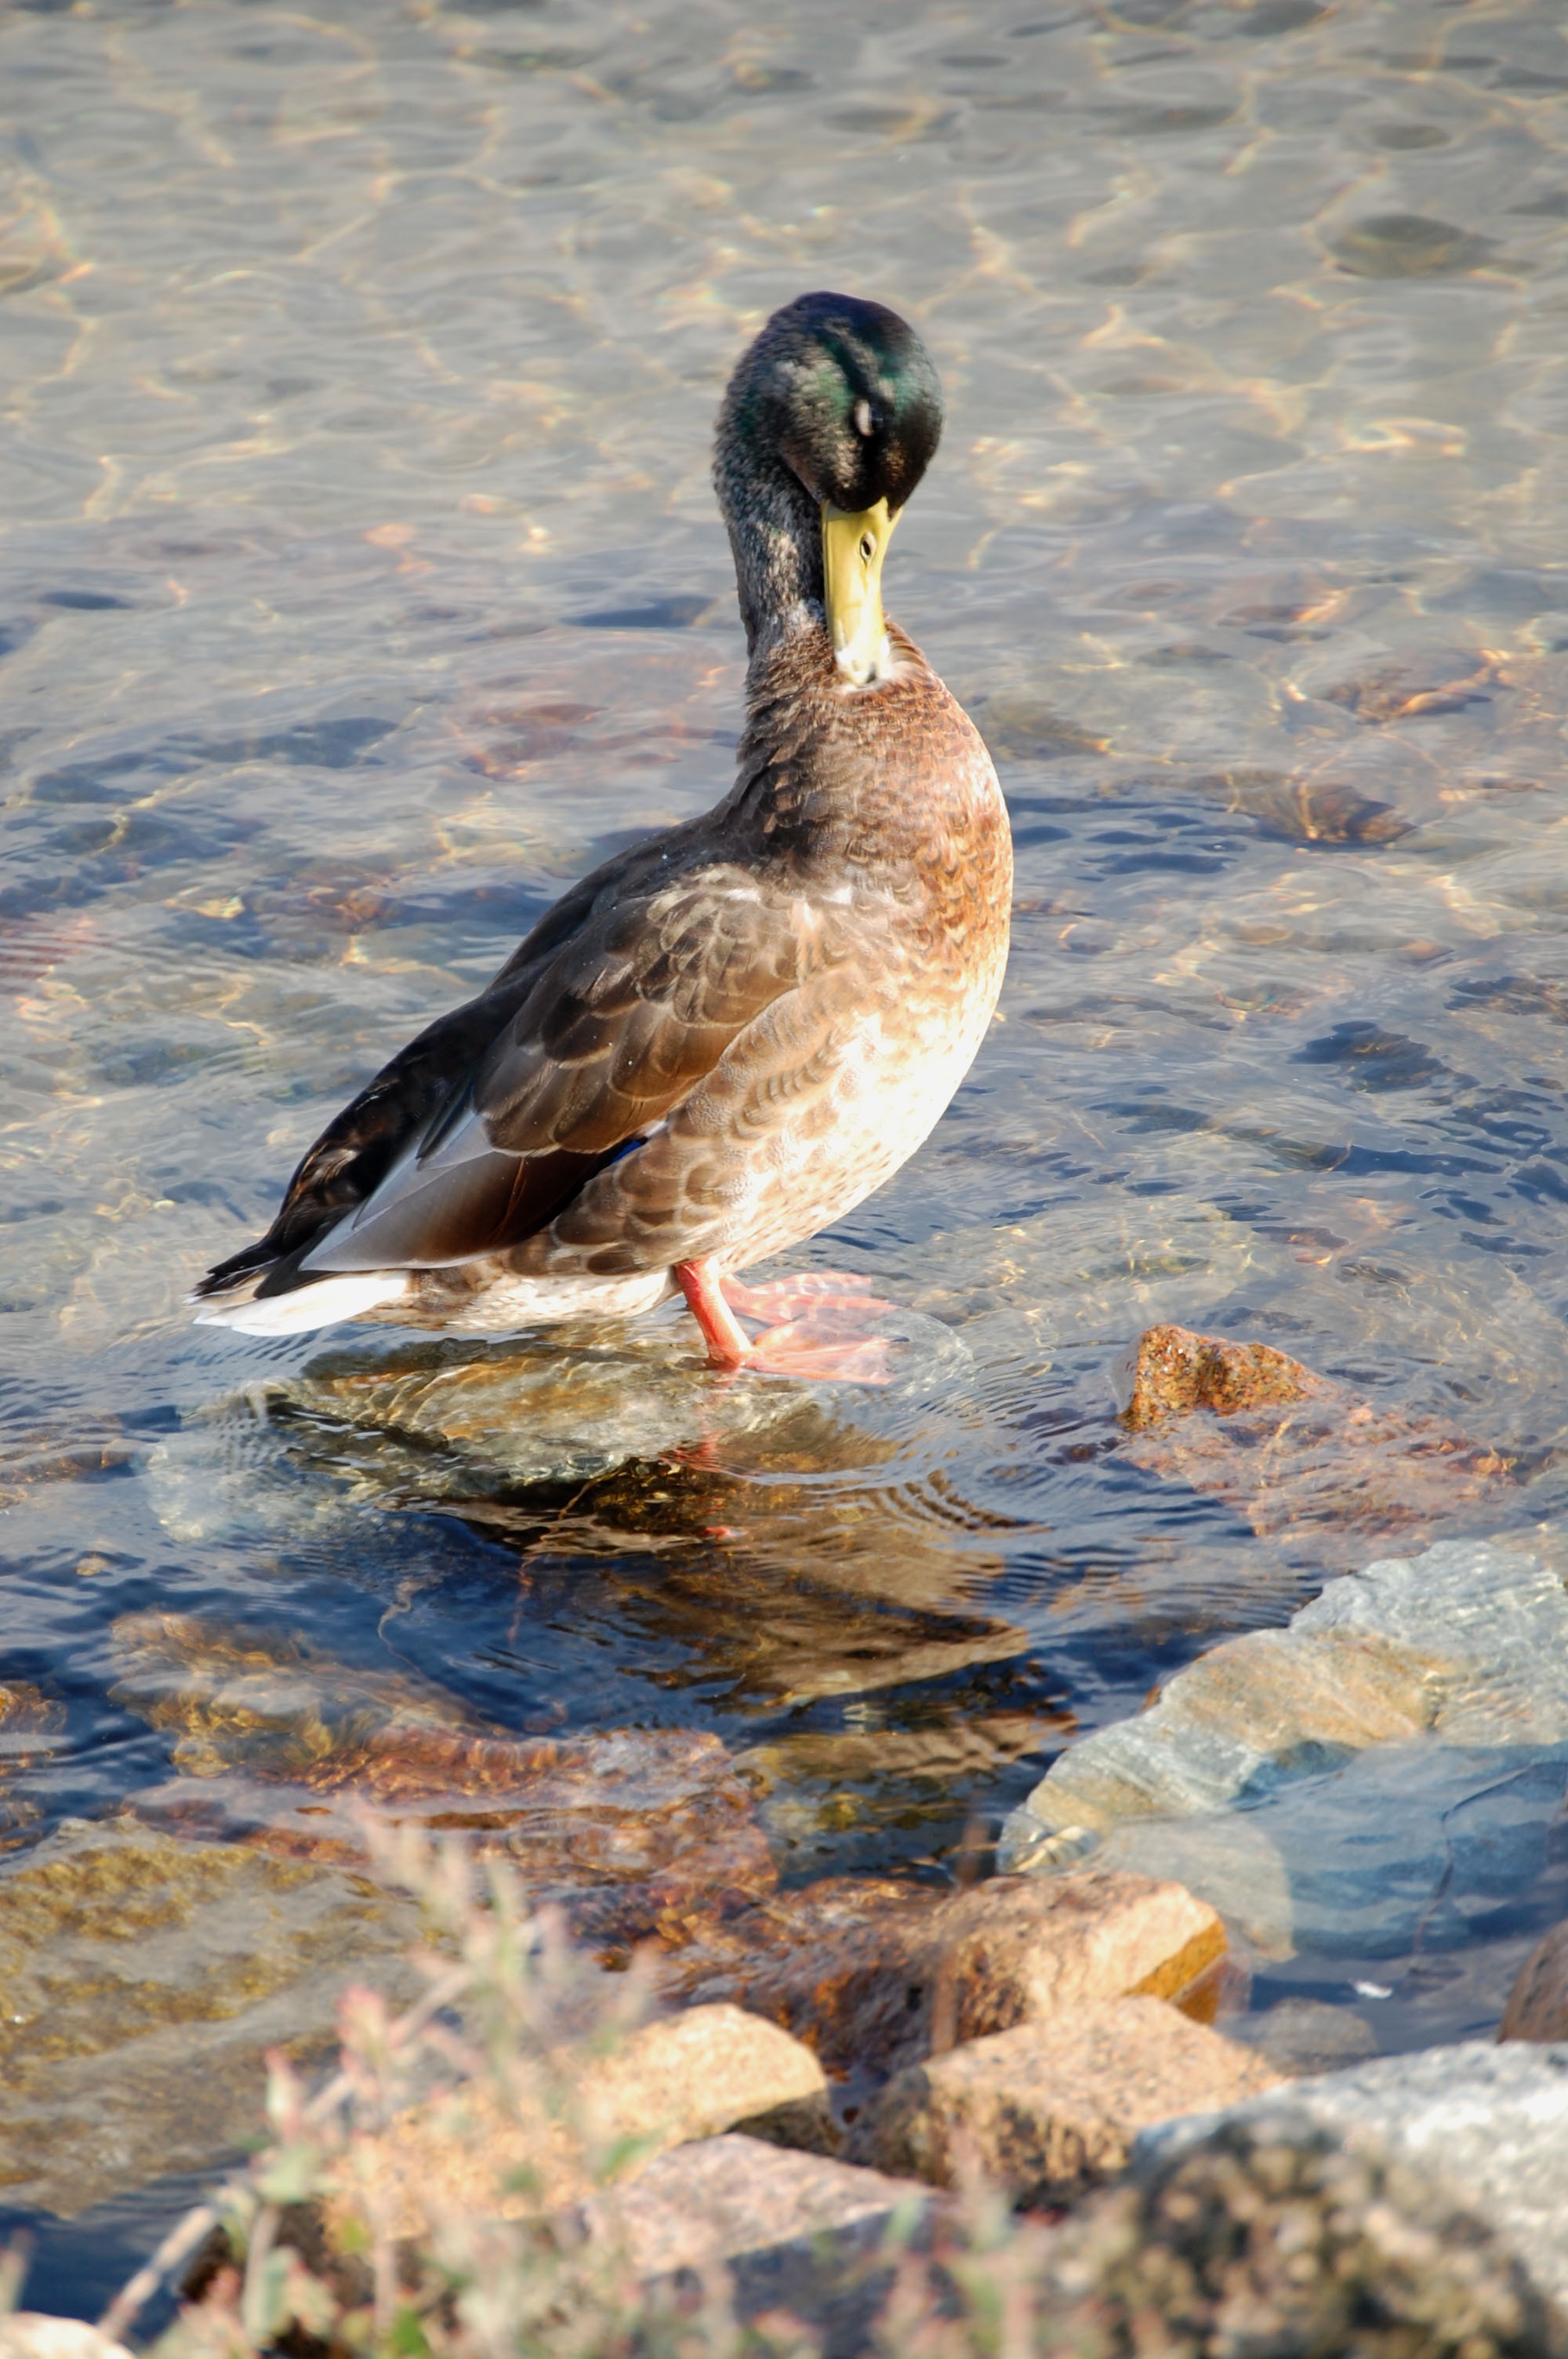
sea, water, nature, bird, stone, wildlife, beak, fauna, duck, goose, vertebrate, waterfowl, waters, water bird, mallard, ducks geese and swans, seaduck